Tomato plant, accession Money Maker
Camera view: vertical (180 deg); turntable rotation: 150 degrees
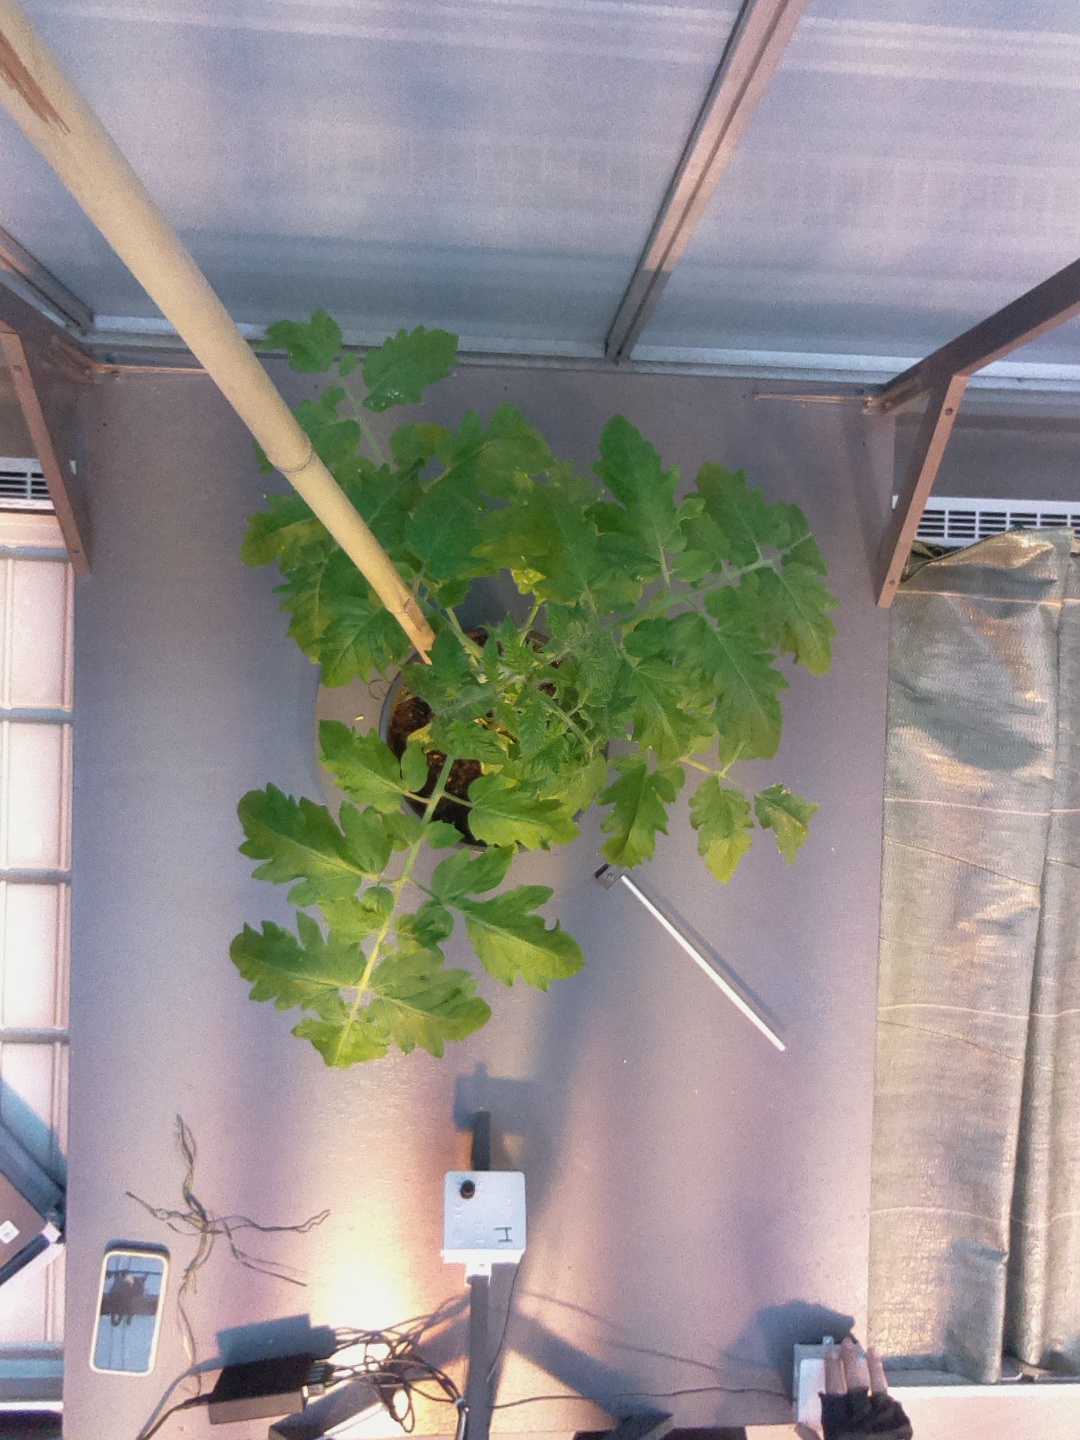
BBCH growth stage 51: First inflorence visible, visible closed flower bud